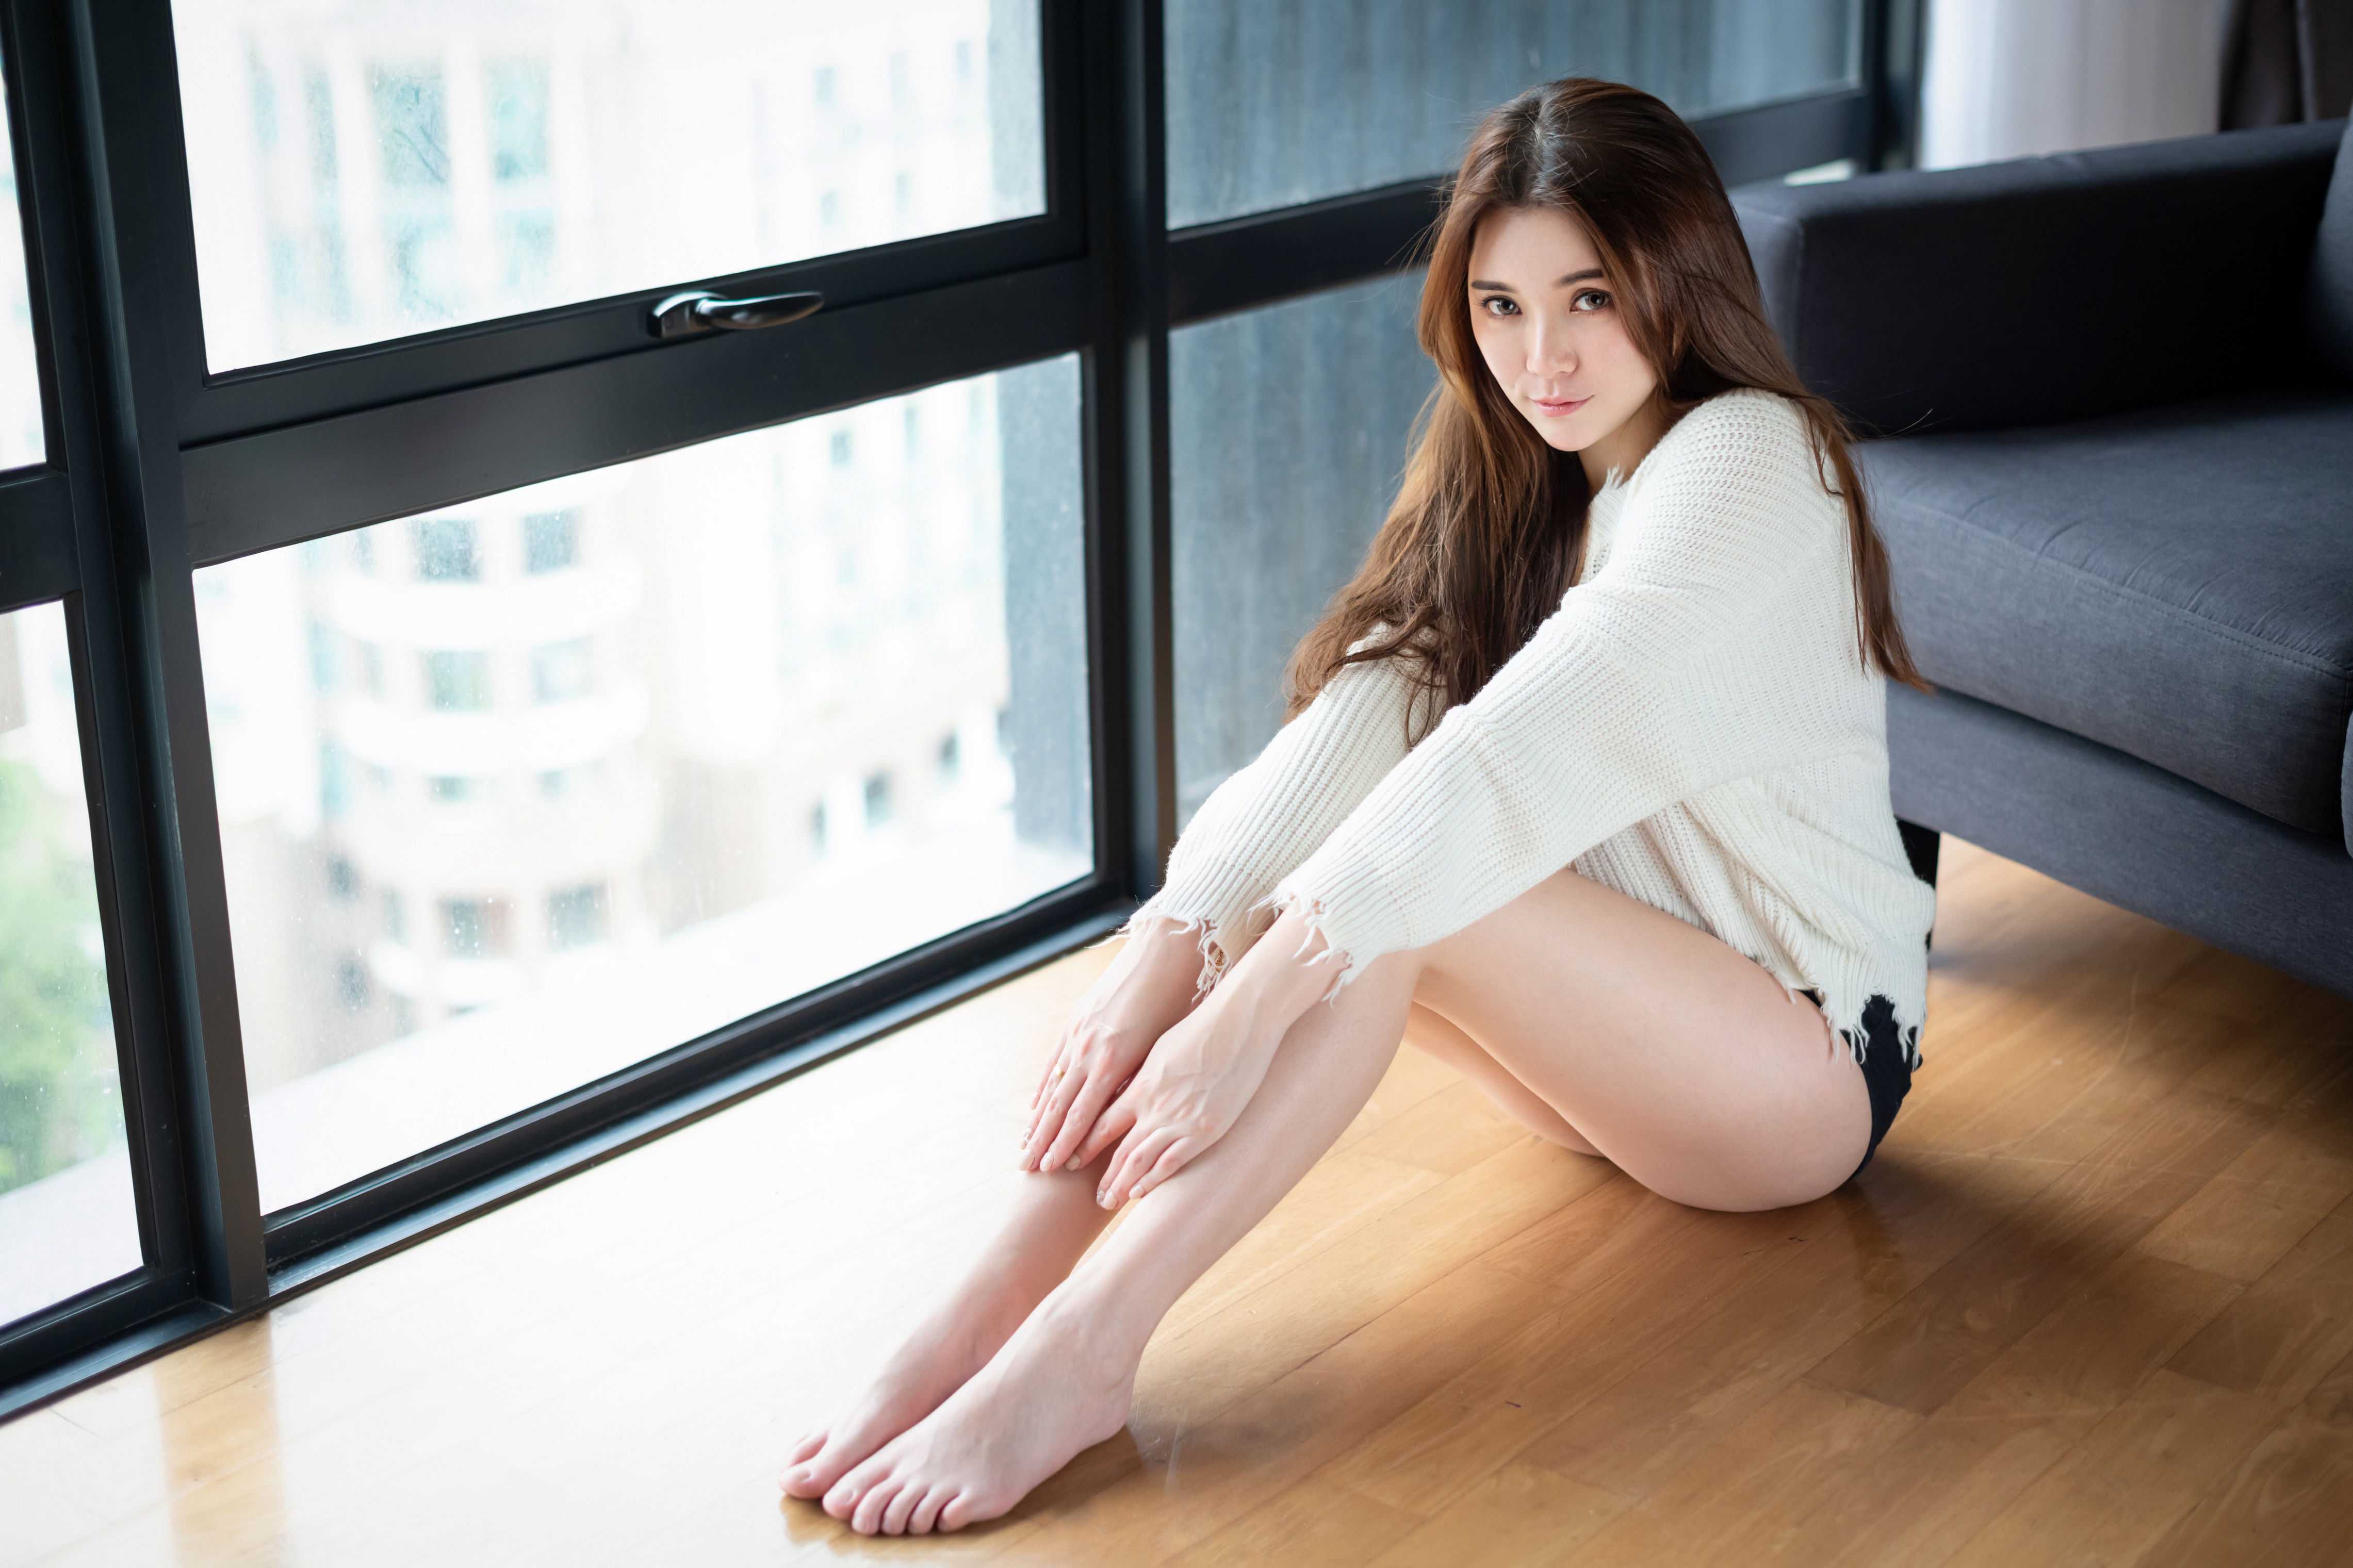
women, model, people, girl, photography, hair, joint, skin, shoulder, leg, comfort, human body, neck, flash photography, knee, thigh, waist, wood, barefoot, floor, flooring, foot, sportswear, human leg, hardwood, elbow, long hair, automotive design, art model, blond, sitting, leisure, brown hair, couch, abdomen, toe, fashion model, wood flooring, room, sandal, laminate flooring, ankle, photo shoot, flesh, portrait photography, daylighting